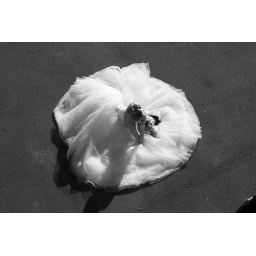
a marriage in paris, a pro was shooting the bride at the river seine and i was above on a bridge